Visconti-Castelbarco Castle

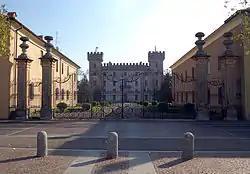
The front of the castle as it appears from the Giardino Castelbarco

The Visconti-Castelbarco Castle is a castle of medieval origin located in Cislago, Lombardy, Northern Italy. It belonged to a cadet branch of the Visconti House since the 13th century and became the property of the Castelbarco family in the 18th century.